World Chess Championship 2018

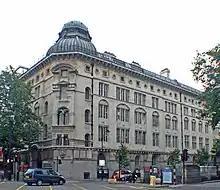
Central School of Art and Design, the venue for the World Chess Championship 2018

The Championship match between Magnus Carlsen and Fabiano Caruana was held from 9 to 28 November 2018 in London, United Kingdom, at the Cochrane Theatre of The College in Holborn.